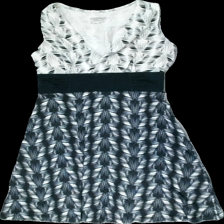
View: front
Type: Dress
Category: Ladies
Brand: Patagonia
Colors: Black
Material: 85% cotton 15% acrylic
Pattern: Geometric print
Cut: Regular, V-collar
Size: S
Season: All
Damage: lite urtvättad
Damage 2 location: top left
Price range: 50-100
Recommended usage: Reuse
Description: svart vit klänning i geometriskt mönster och fastsytt midjeband. lite urtvättad